1948 Lake Mead Boeing B-29 crash

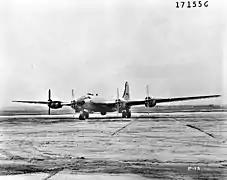
An F-13 variant of the Boeing B-29 Superfortress, similar to the accident aircraft

The 1948 Lake Mead Boeing B-29 crash occurred 21 July 1948 when a Boeing B-29-100-BW Superfortress, modified into an F-13 reconnaissance platform and performing atmospheric research, crashed into the waters of Lake Mead, Nevada.